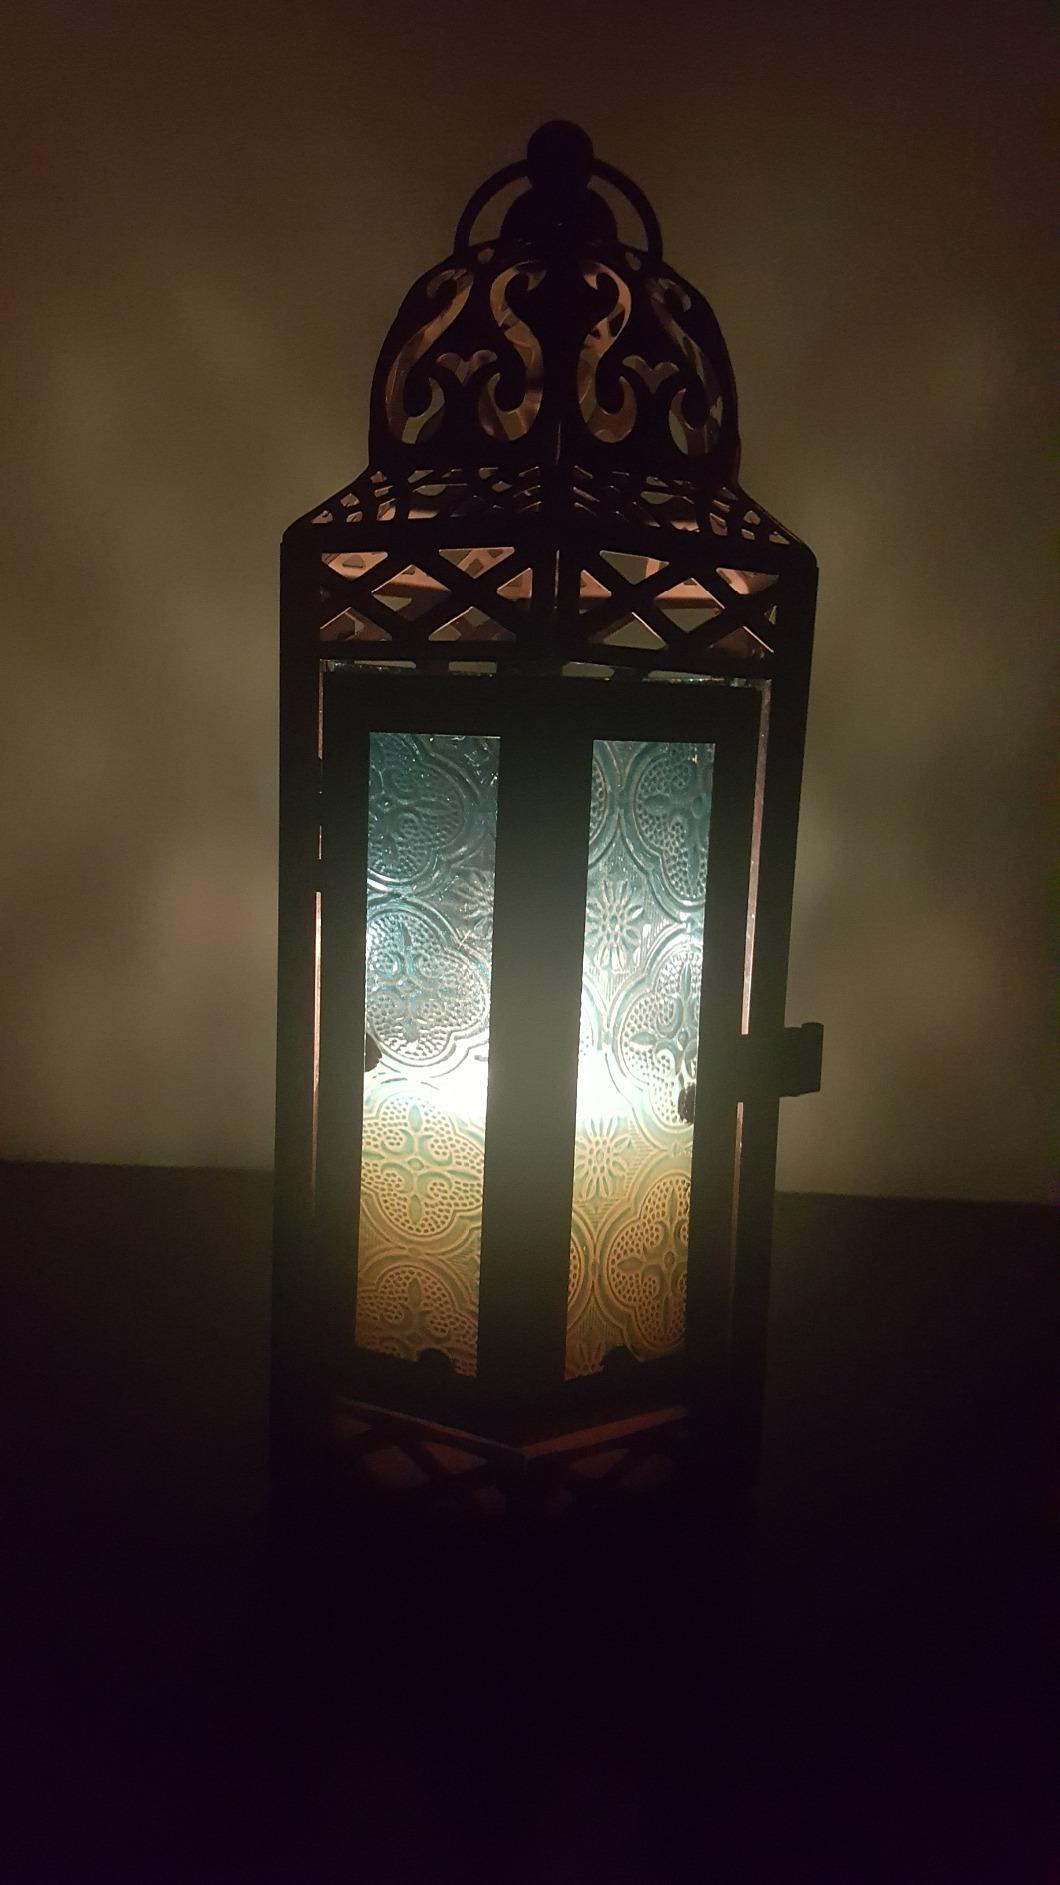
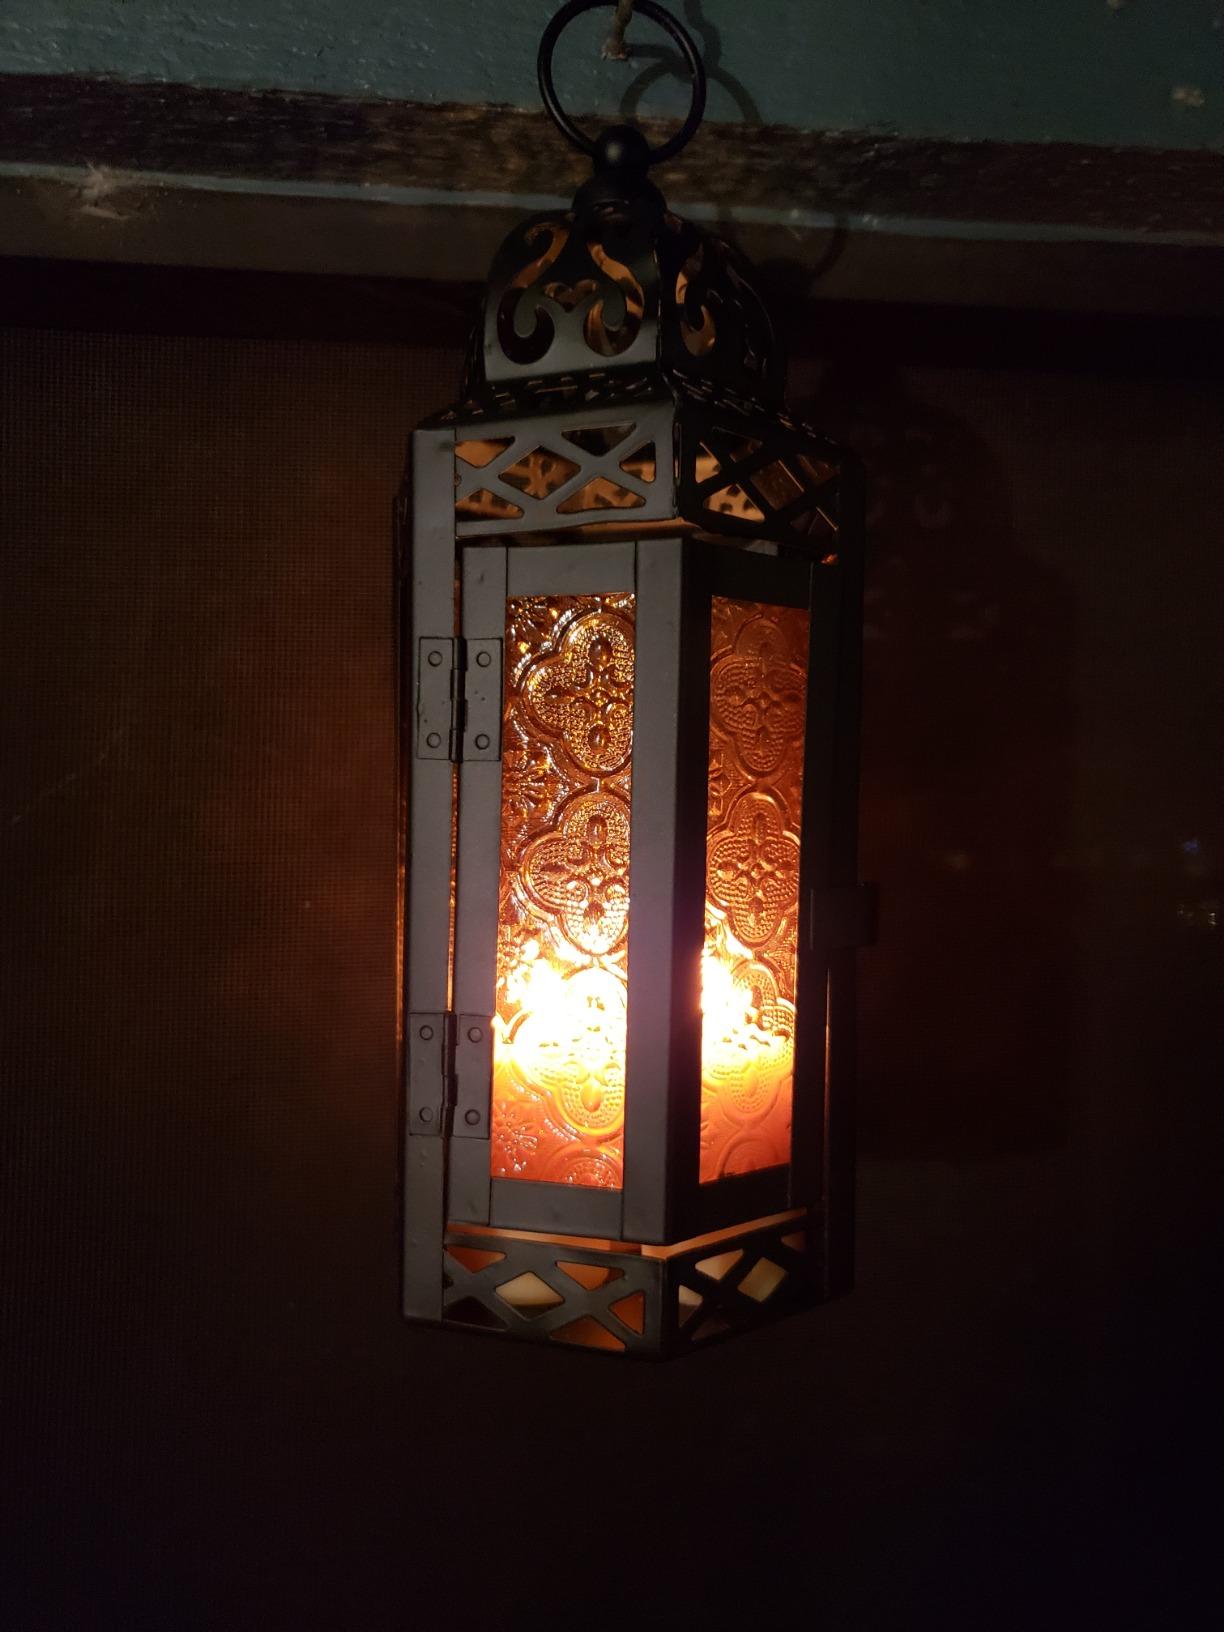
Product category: lantern
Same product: no